Sargis Kakabadze

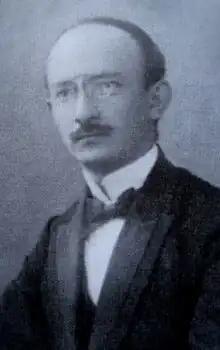
Sargis Kakabadze

Sargis N. Kakabadze (October 7, 1886 – April 2, 1967) was a Georgian historian and philologist, Doctor of Historical Sciences, Professor.